Heraldry

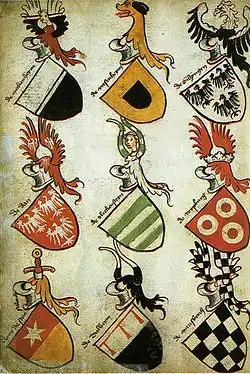
The German "Hyghalmen Roll" was made in the late 15th century and illustrates the German practice of repeating themes from the arms in the crest. (See Roll of arms).

Heraldry is a discipline relating to the design, display and study of armorial bearings (known as armory), as well as related disciplines, such as vexillology, together with the study of ceremony, rank and pedigree. Armory, the best-known branch of heraldry, concerns the design and transmission of the heraldic achievement. The achievement, or armorial bearings usually includes a coat of arms on a shield, helmet and crest, together with any accompanying devices, such as supporters, badges, heraldic banners and mottoes. Heraldic achievements are formally described in a blazon.